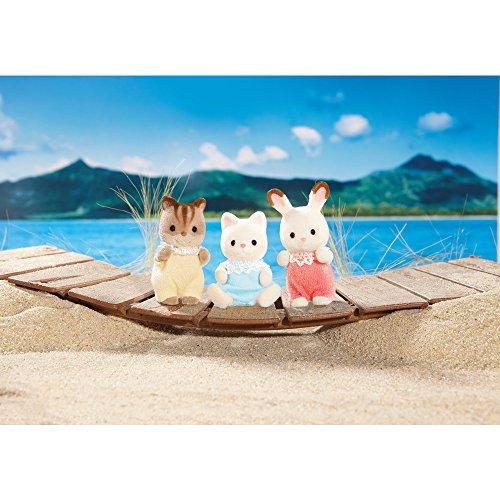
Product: Calico Critters Baby Friends
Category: Toys & Games | Dolls & Accessories | Playsets
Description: Mix and match with other Calico Critters play sets to create a whole Calico Critters village.
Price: $9.89